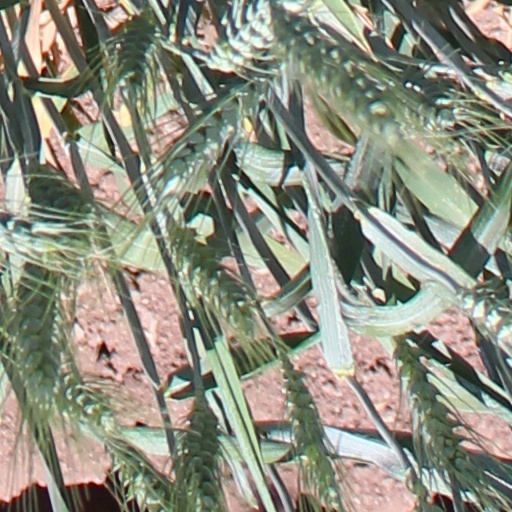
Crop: wheat